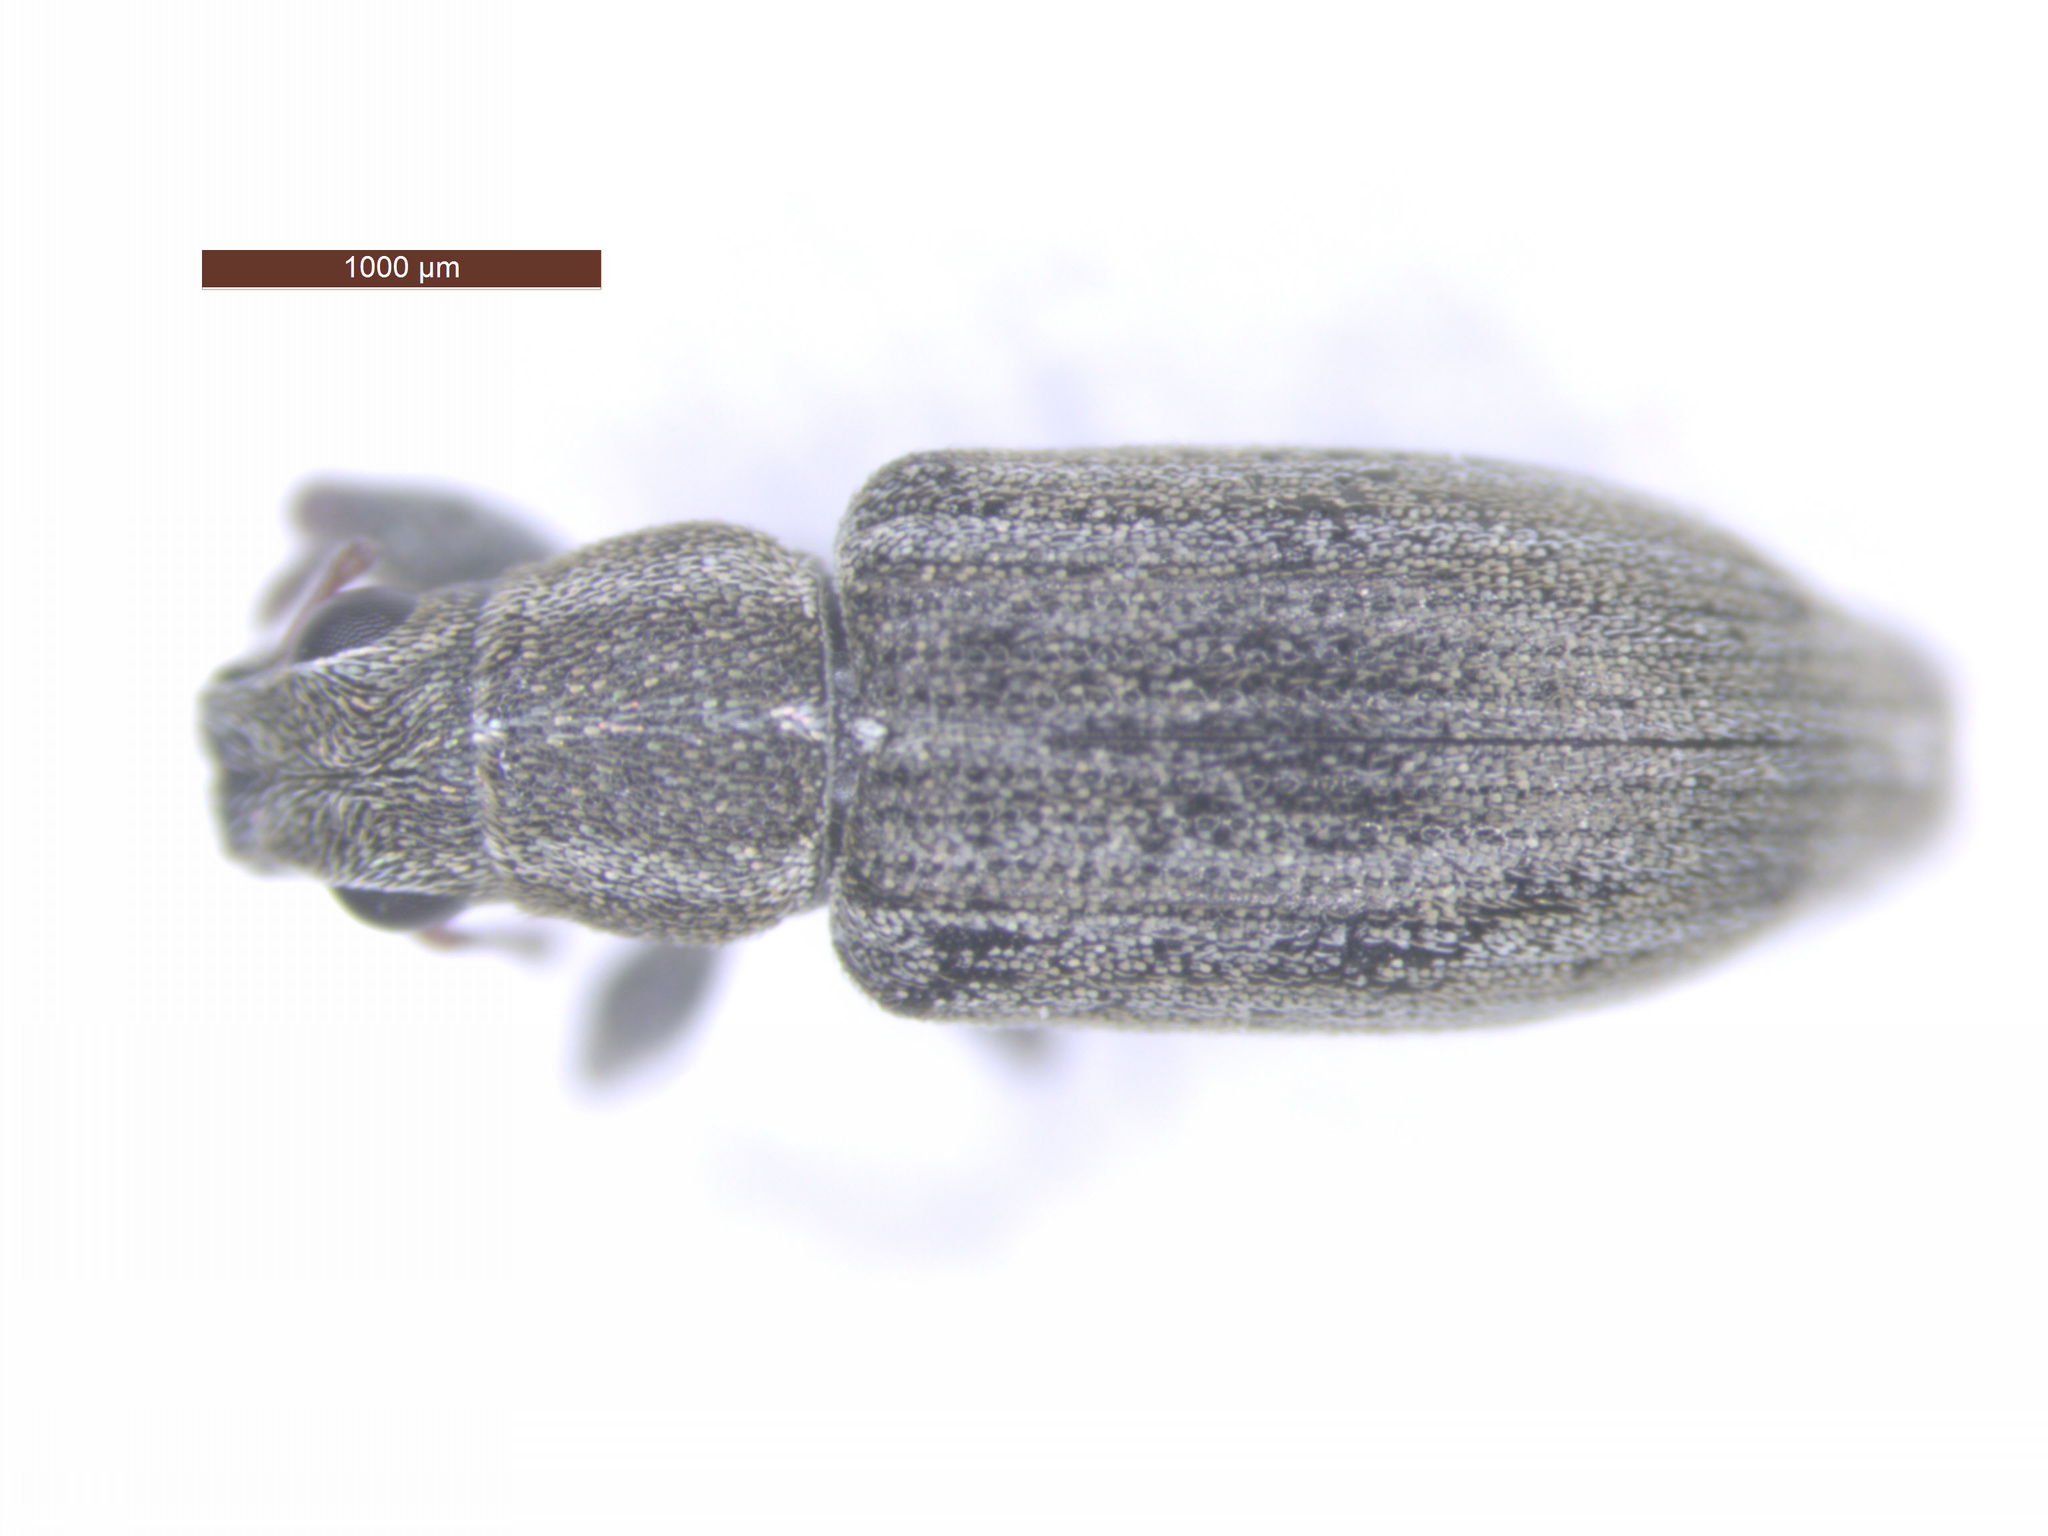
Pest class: pea_leaf_weevil